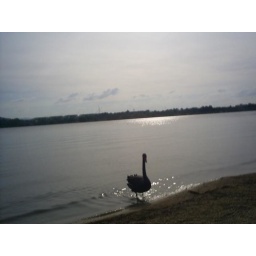
a swan in canberra lake